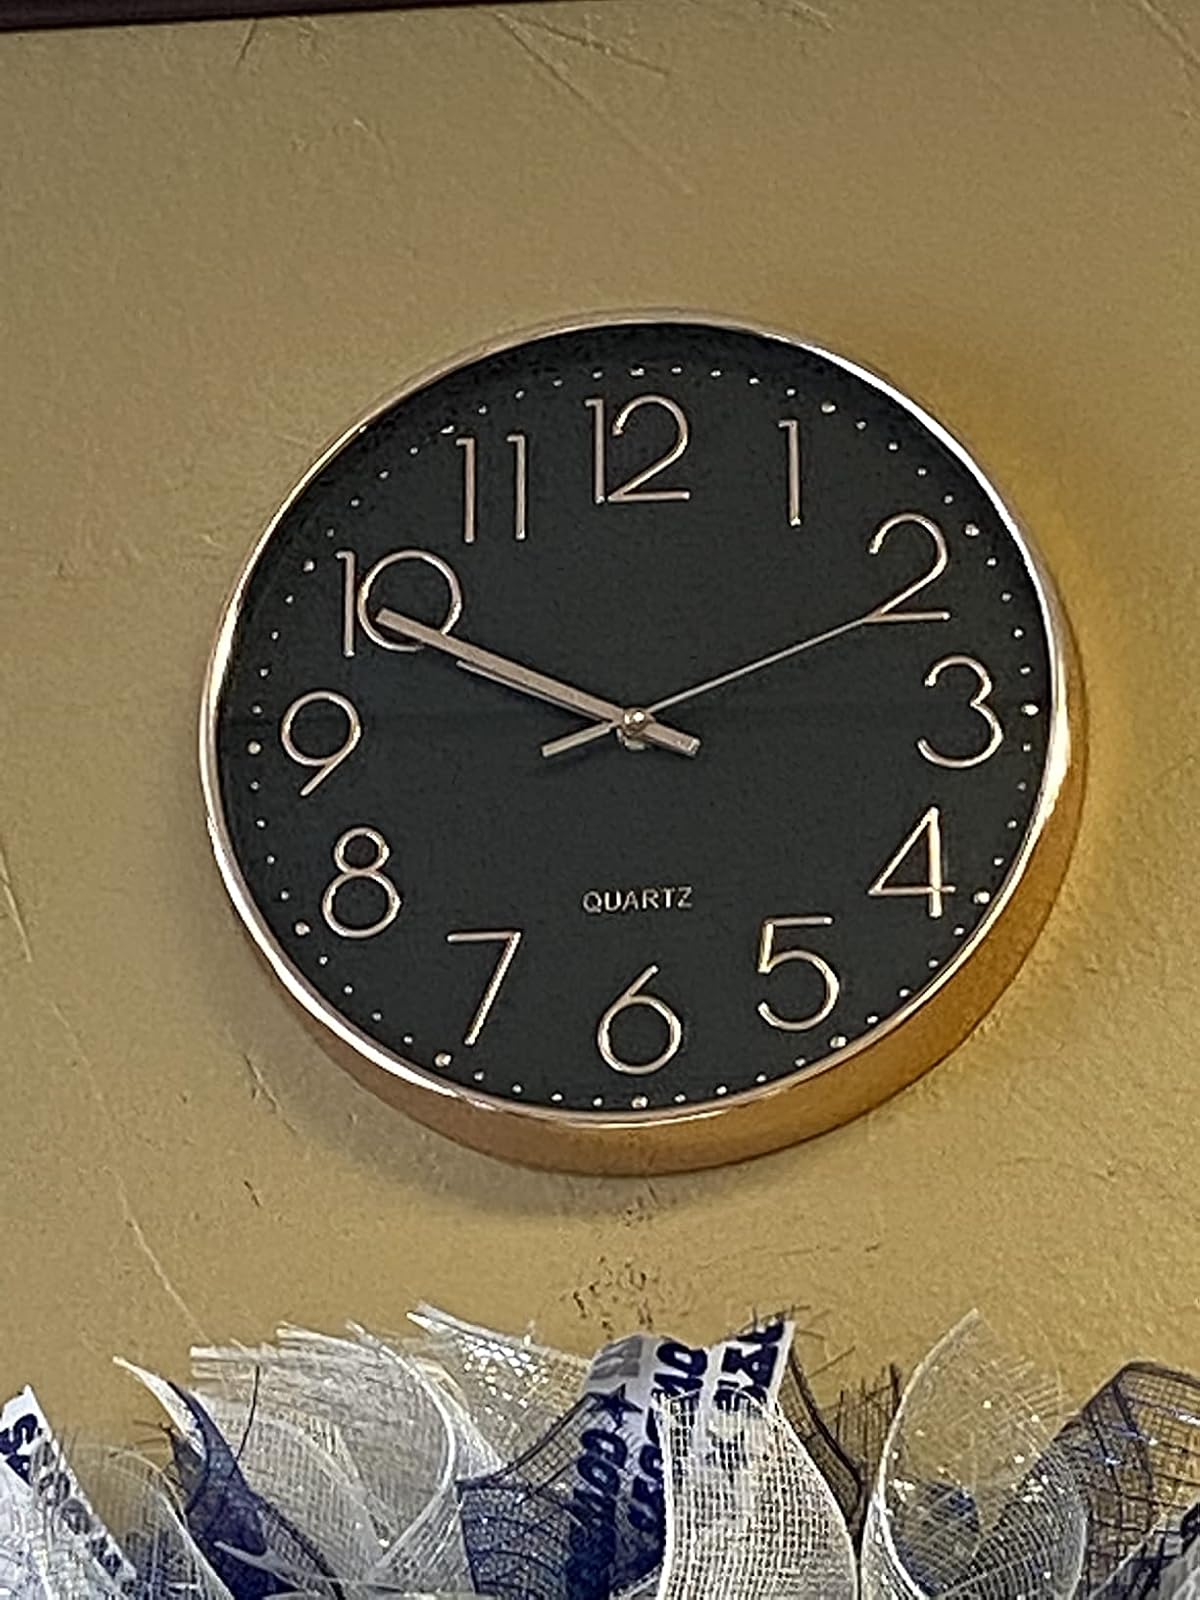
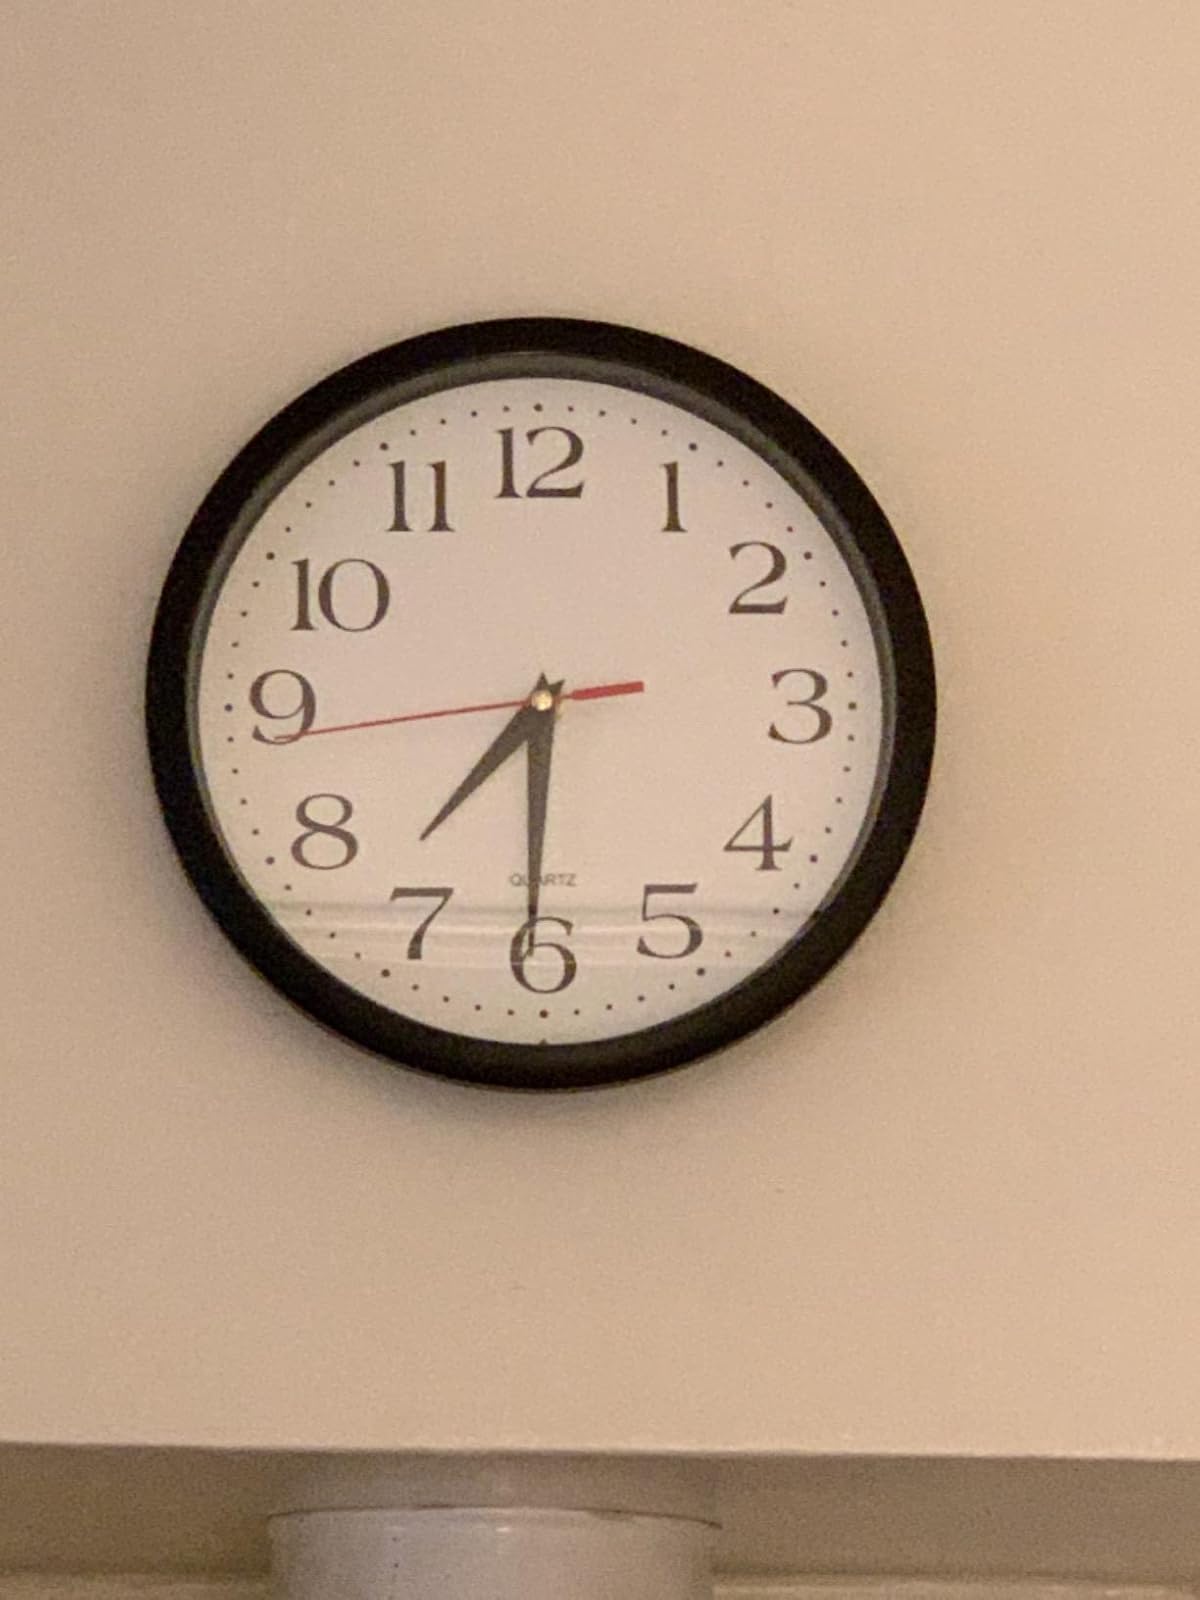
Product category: clock
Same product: no